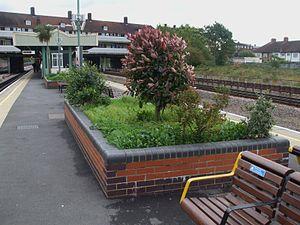
La bordure mixte, bordure mélangée ou mixed-border est un type de plate-bande d'origine anglaise, caractérisée par le fait que toutes les plantes doivent se mêler, tout en restant visibles, aucune plante ne devant en concurrencer une autre. Les plantes sont donc juxtaposées en harmonisant les couleurs mais pas forcément le port. C'est un massif assez libre dans sa composition, sans régularité, composé essentiellement de fleurs qui sont placées en groupes dans et autour d'arbustes et de plantes couvre-sol.